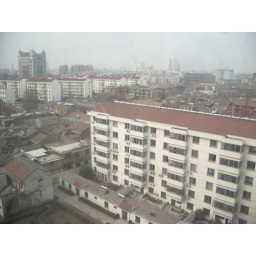
Outside the office window in Huaian